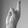
ASL letter: R